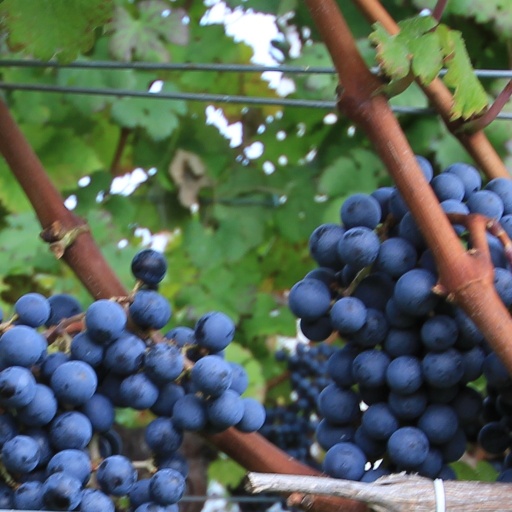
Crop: grape